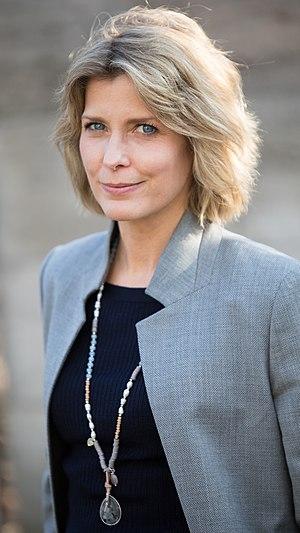
Valerie Niehaus, née le 11 octobre 1974 à Emsdetten, est une actrice allemande.